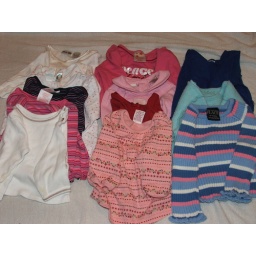
Several Gymboree shirts in here, cute blue sweater from Children's place.